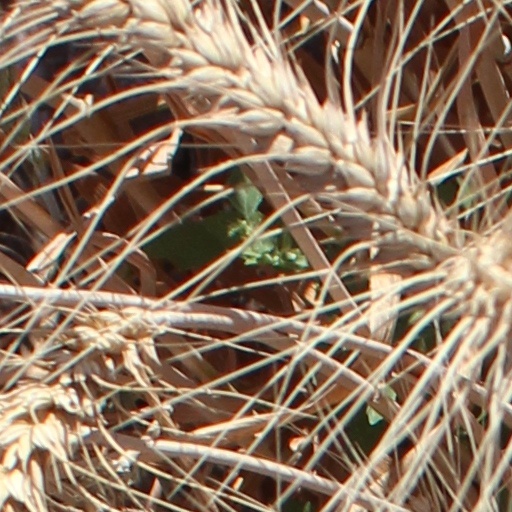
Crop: wheat